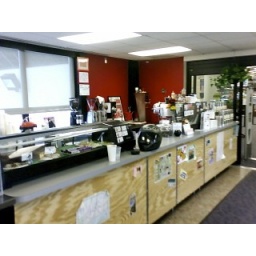
Jay's spro bar in the Towson, MD library